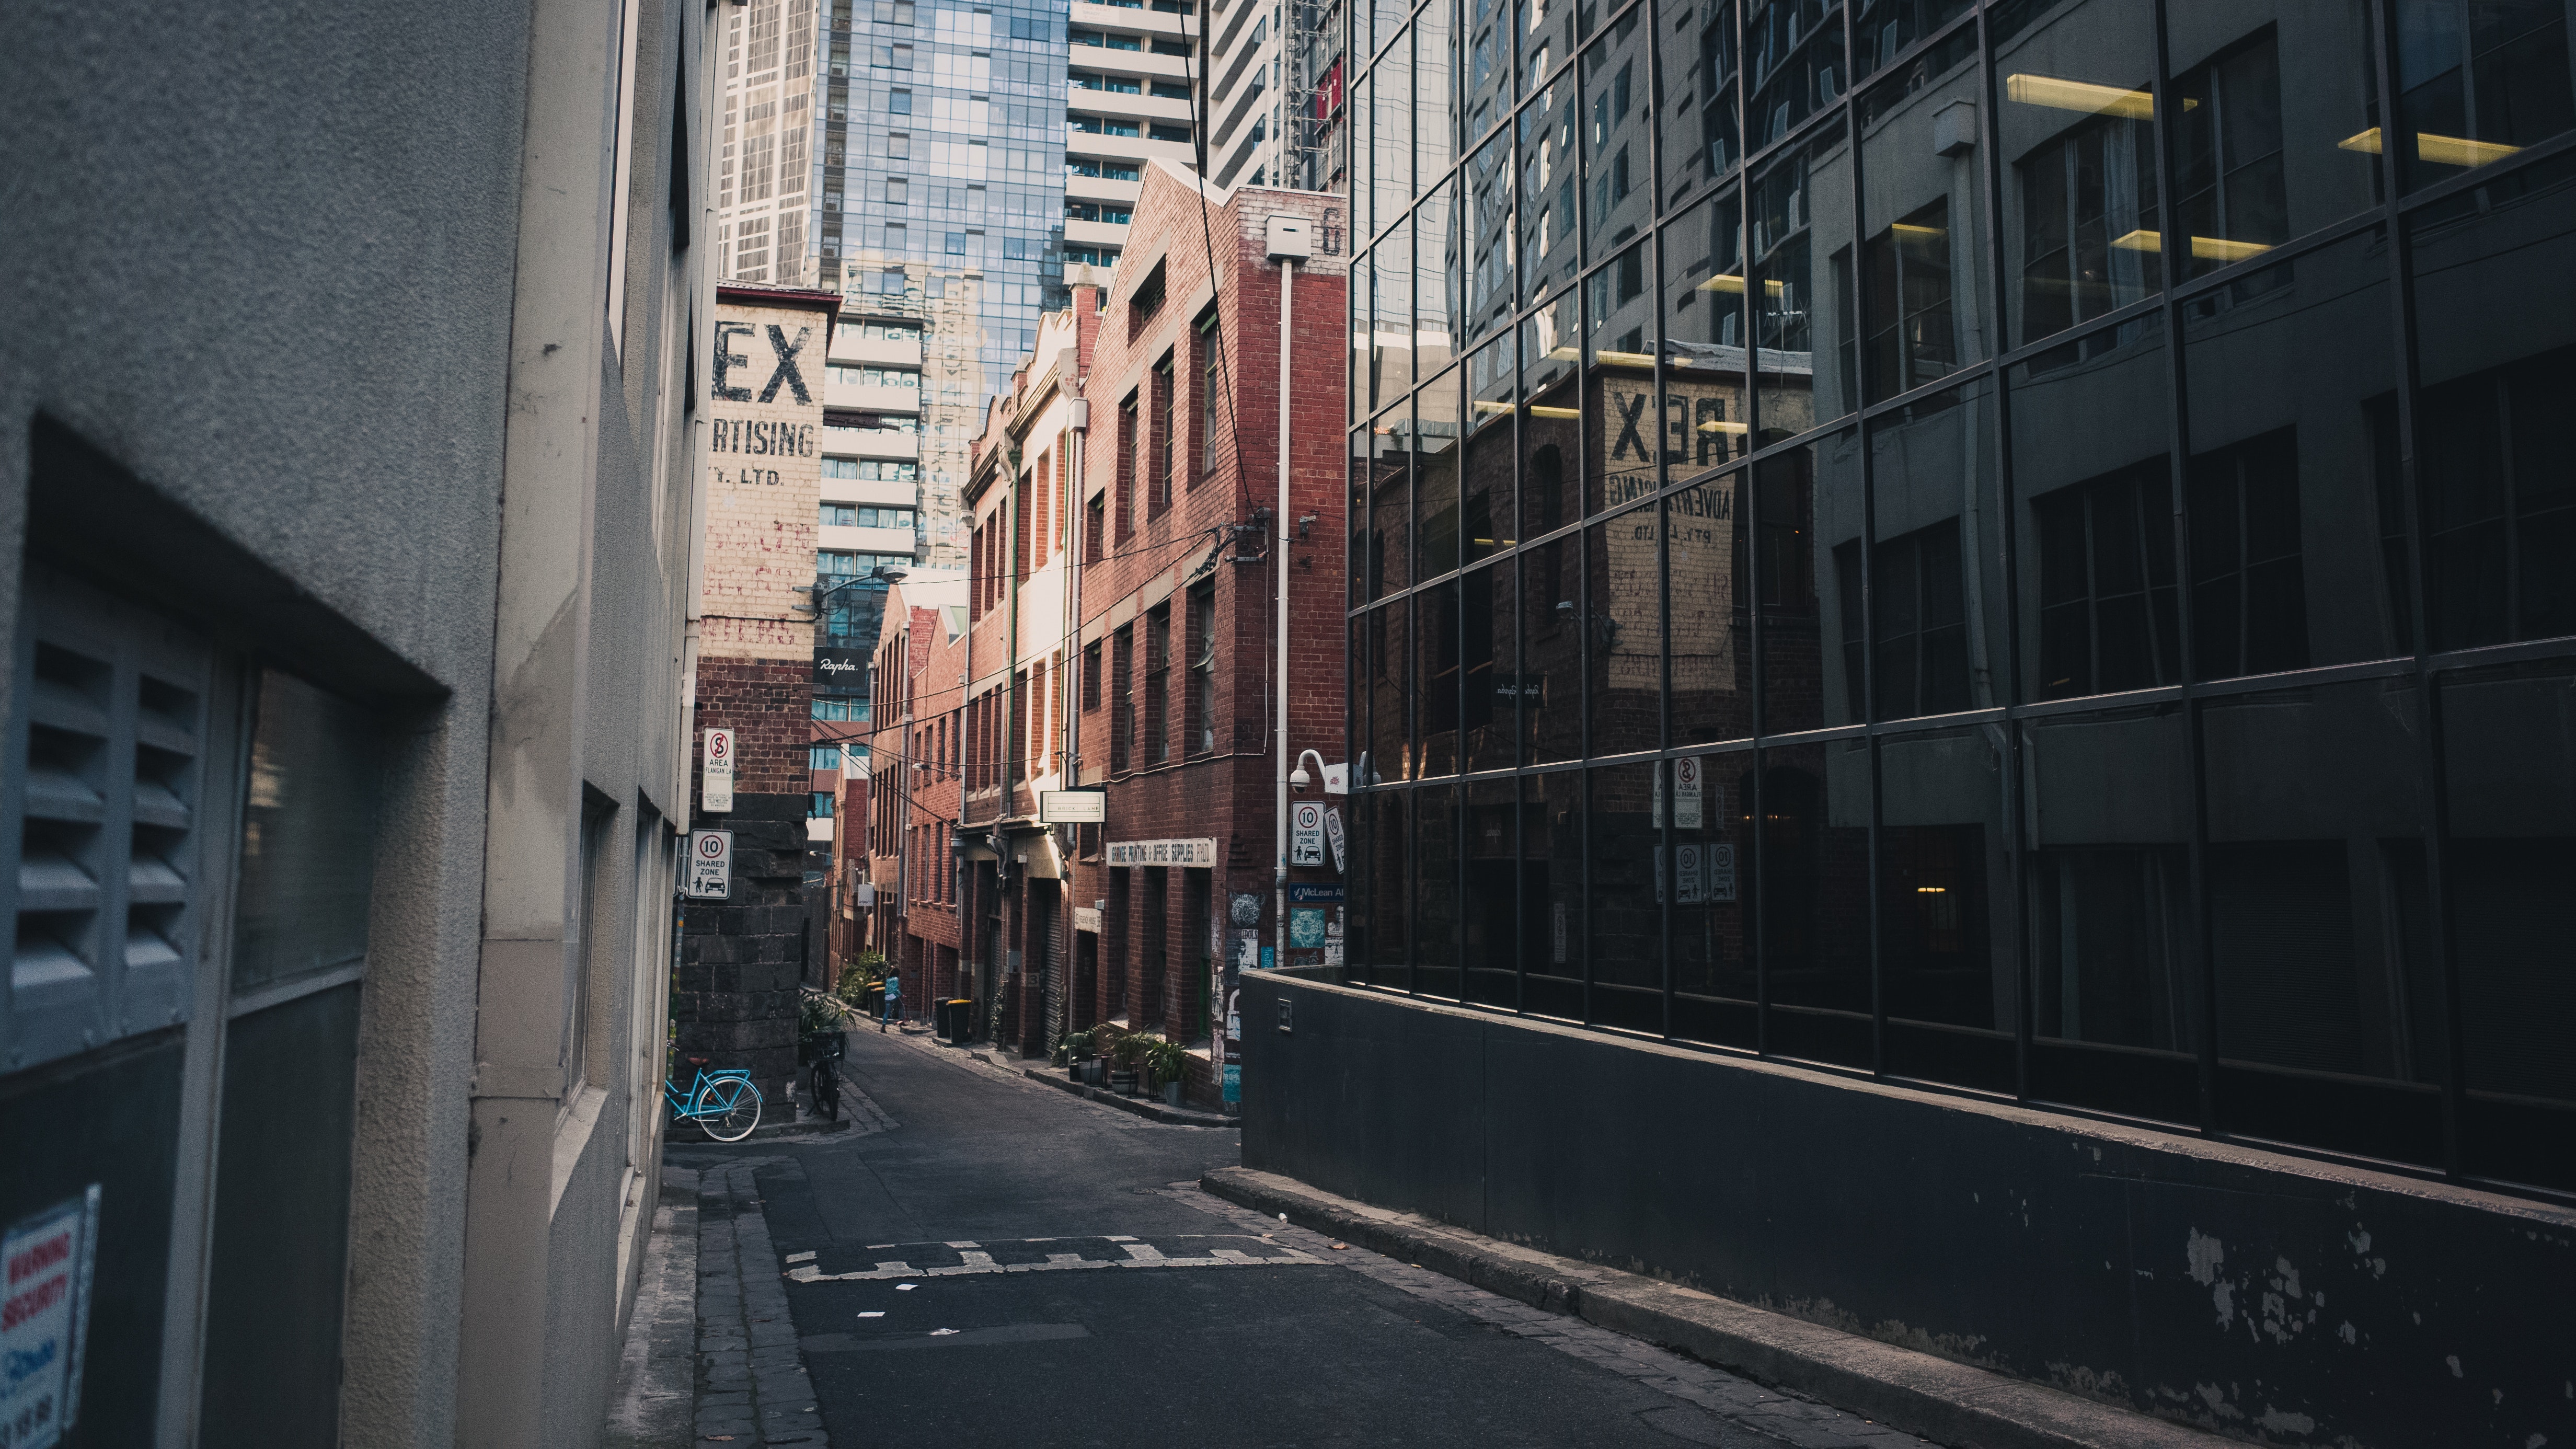
urban area, metropolitan area, street, alley, road, metropolis, city, architecture, human settlement, neighbourhood, lane, daytime, town, building, downtown, snapshot, infrastructure, skyscraper, cityscape, line, thoroughfare, Material property, mixed use, residential area, tower block, apartment, facade, nonbuilding structure, road surface, condominium, night, window, house, metal